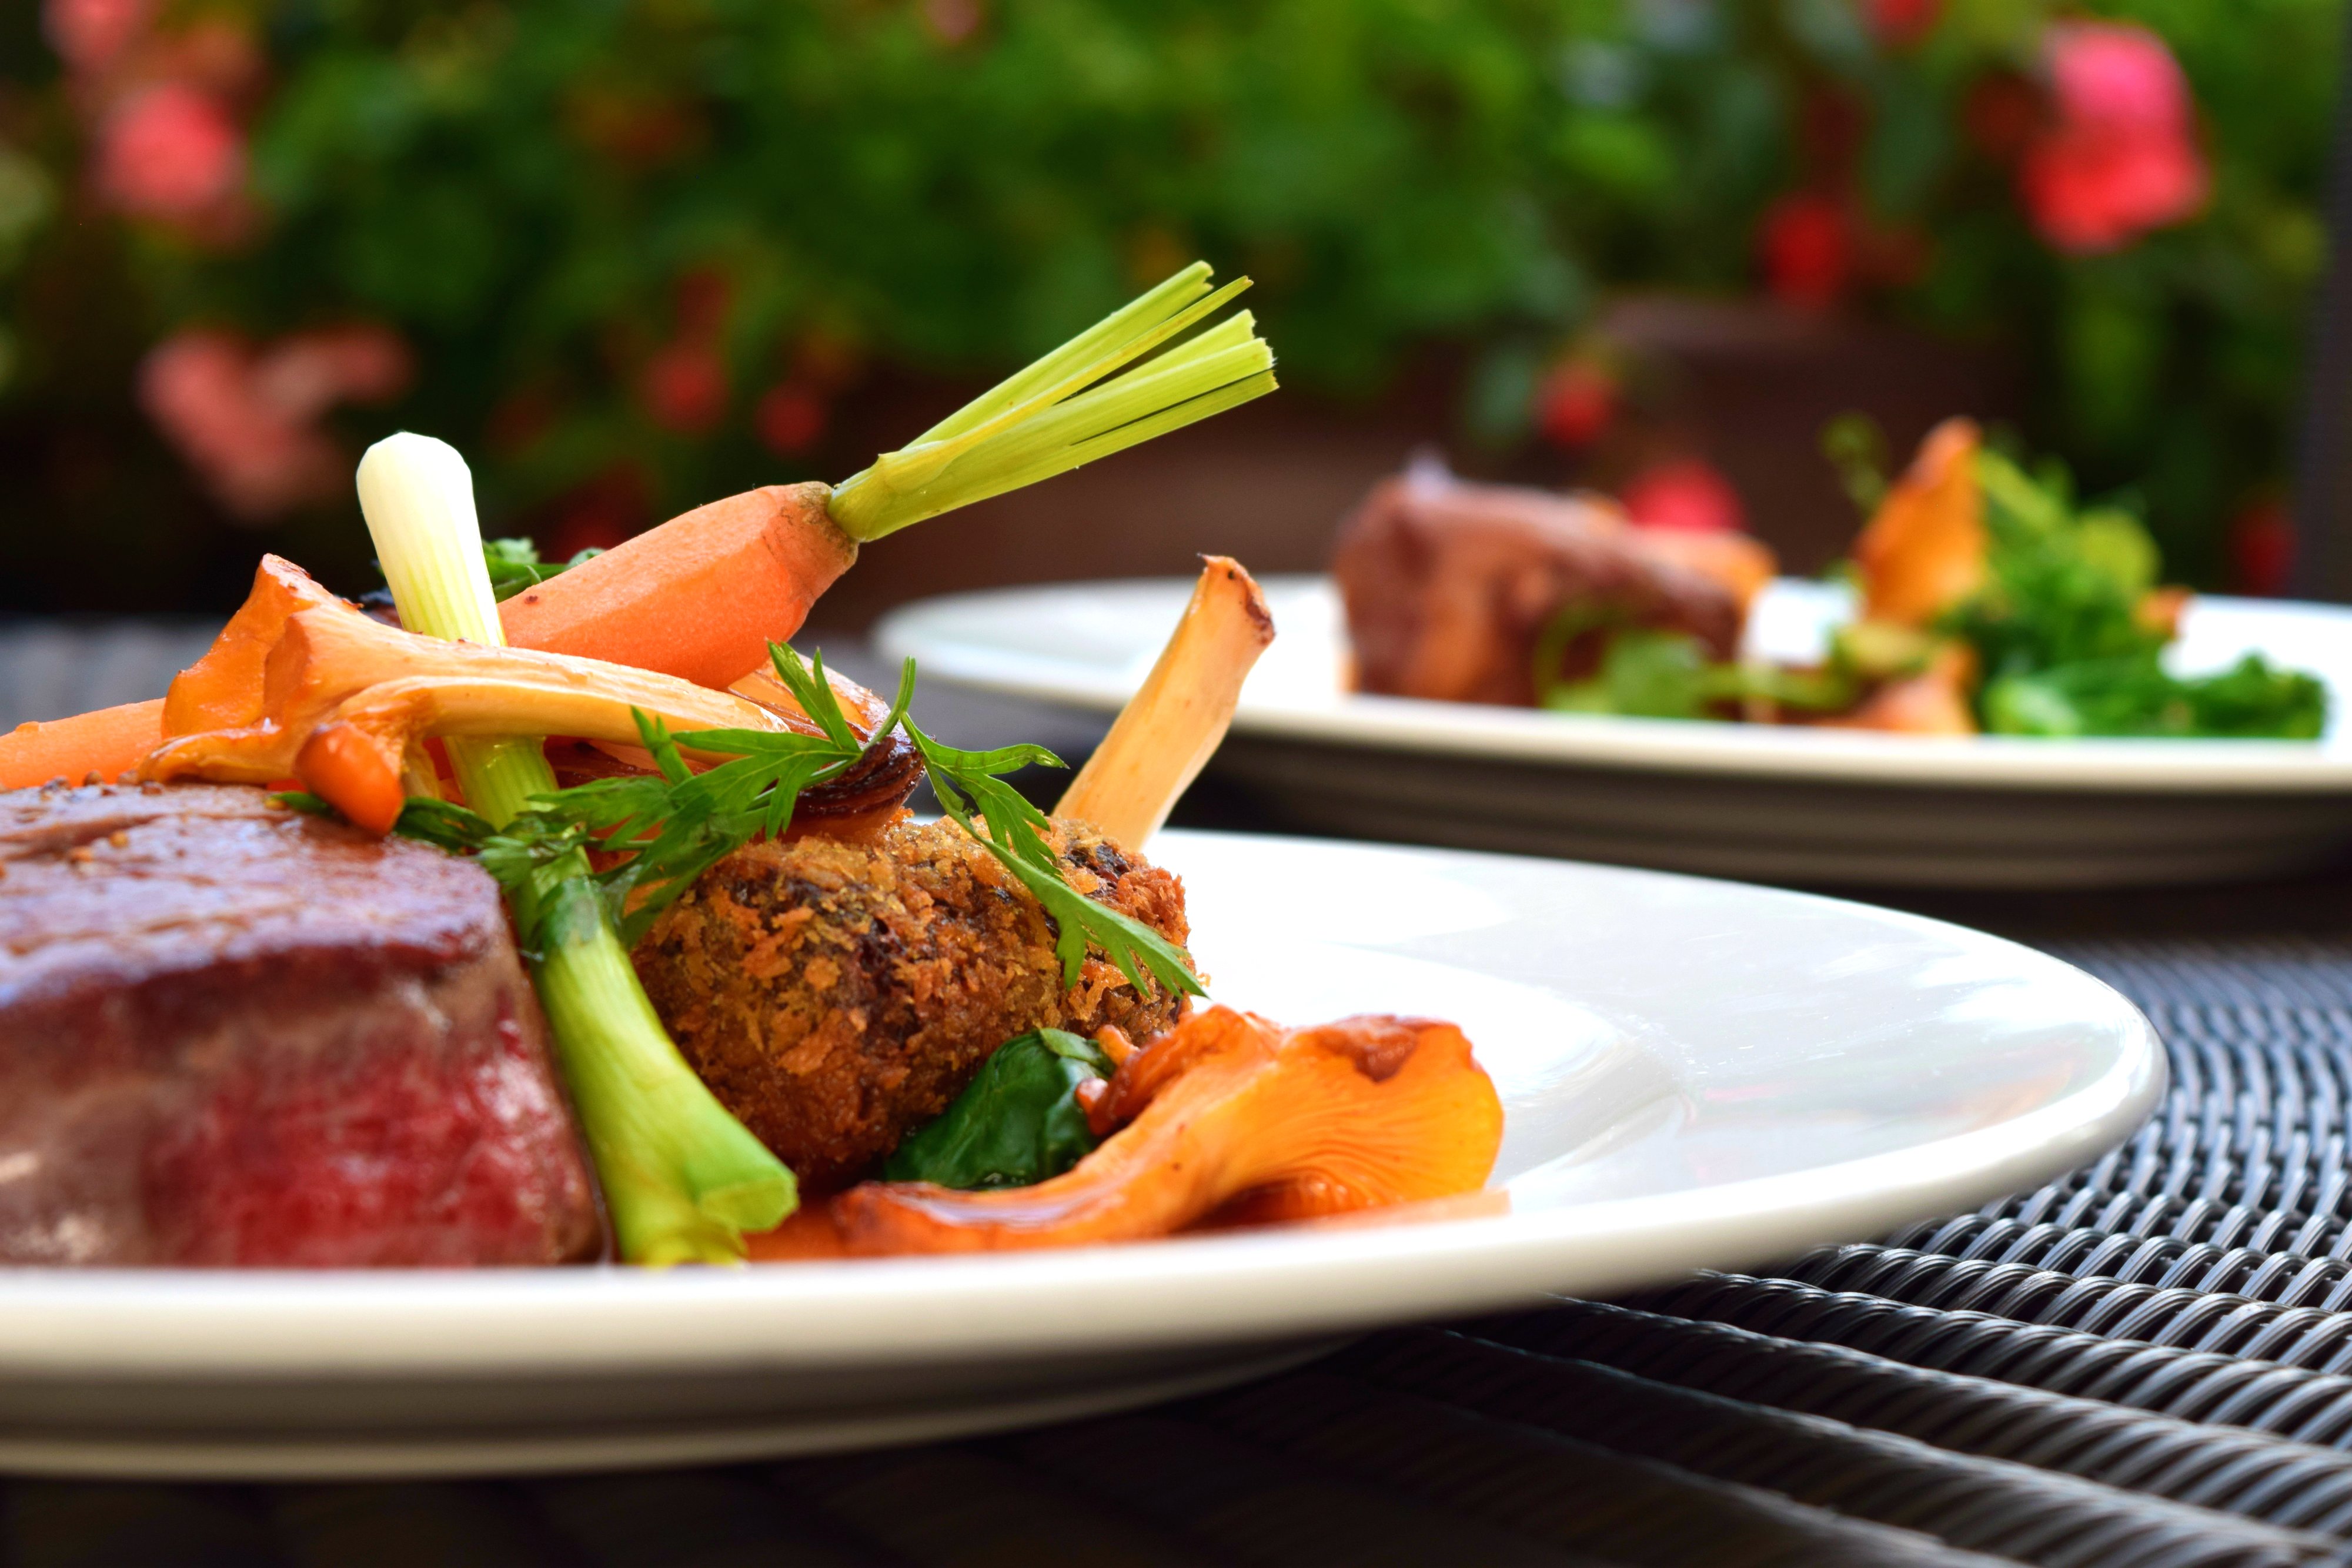
restaurant, dish, meal, food, produce, macro, plate, meat, lunch, cuisine, steak, asian food, food photography, hors d oeuvre, food plating